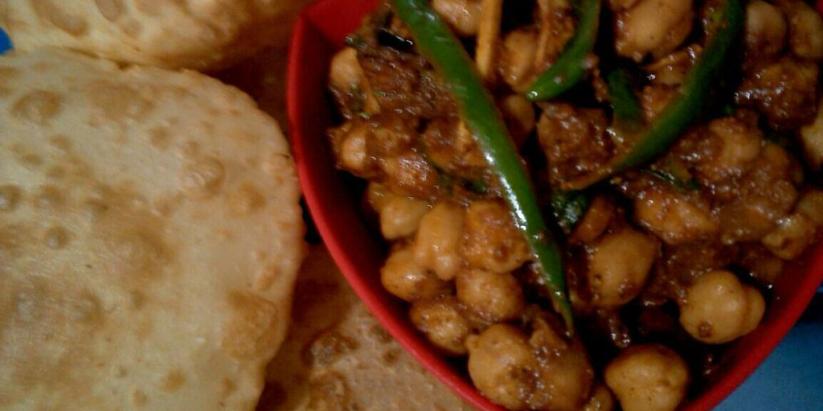
Dish: chole_bhature